Braga

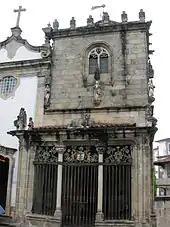
The Chapel of the Coimbras, one of the first Manueline era chapels in Braga

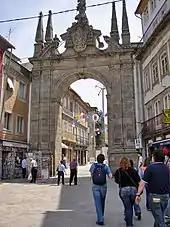
The Arch of "Rua Souto", commonly referred as the "Arco da Porta Nova", an 18th-century ceremonial arch

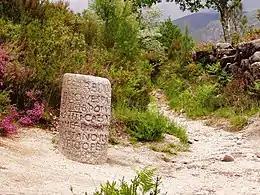
Roman milestone XXIX on Via Romana XVIII – the road linking the Iberian cities of Bracara Augusta and Asturica Augusta

The region of Braga is scattered with Neolithic, Roman, Medieval and Modernist monuments, buildings and structures attracting tourists. Although there are many examples of these structures, only the following have been classified by the Instituto de Gestão do Património Arquitectónico e Arqueológico as National Monuments: